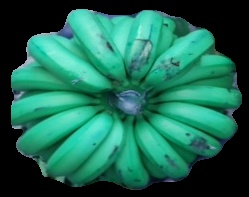
Variety: pachbale
Grade: grade2